Antoine Plamondon

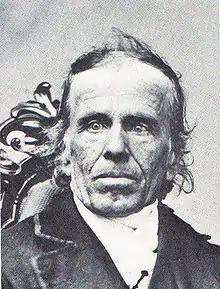
Plamondon

Antoine-Sébastien Plamondon ( – 1895) was an artist in Quebec, who became renowned for his portraits and religious paintings, the latter commissioned primarily by churches in and around Quebec City. As a young man, he had traveled to France and studied painting in Paris for four years, with such portraitists as Jean-Baptiste Paulin Guérin.